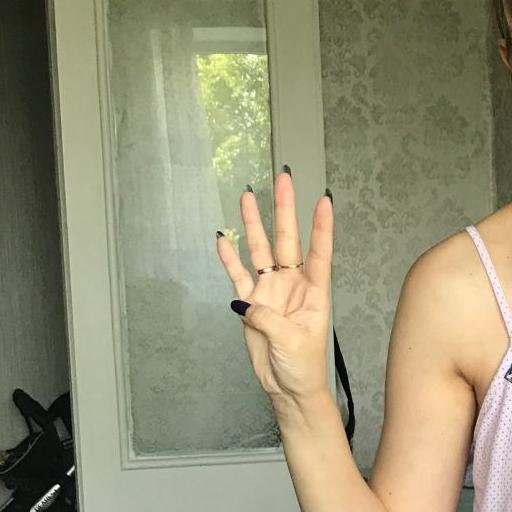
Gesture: four